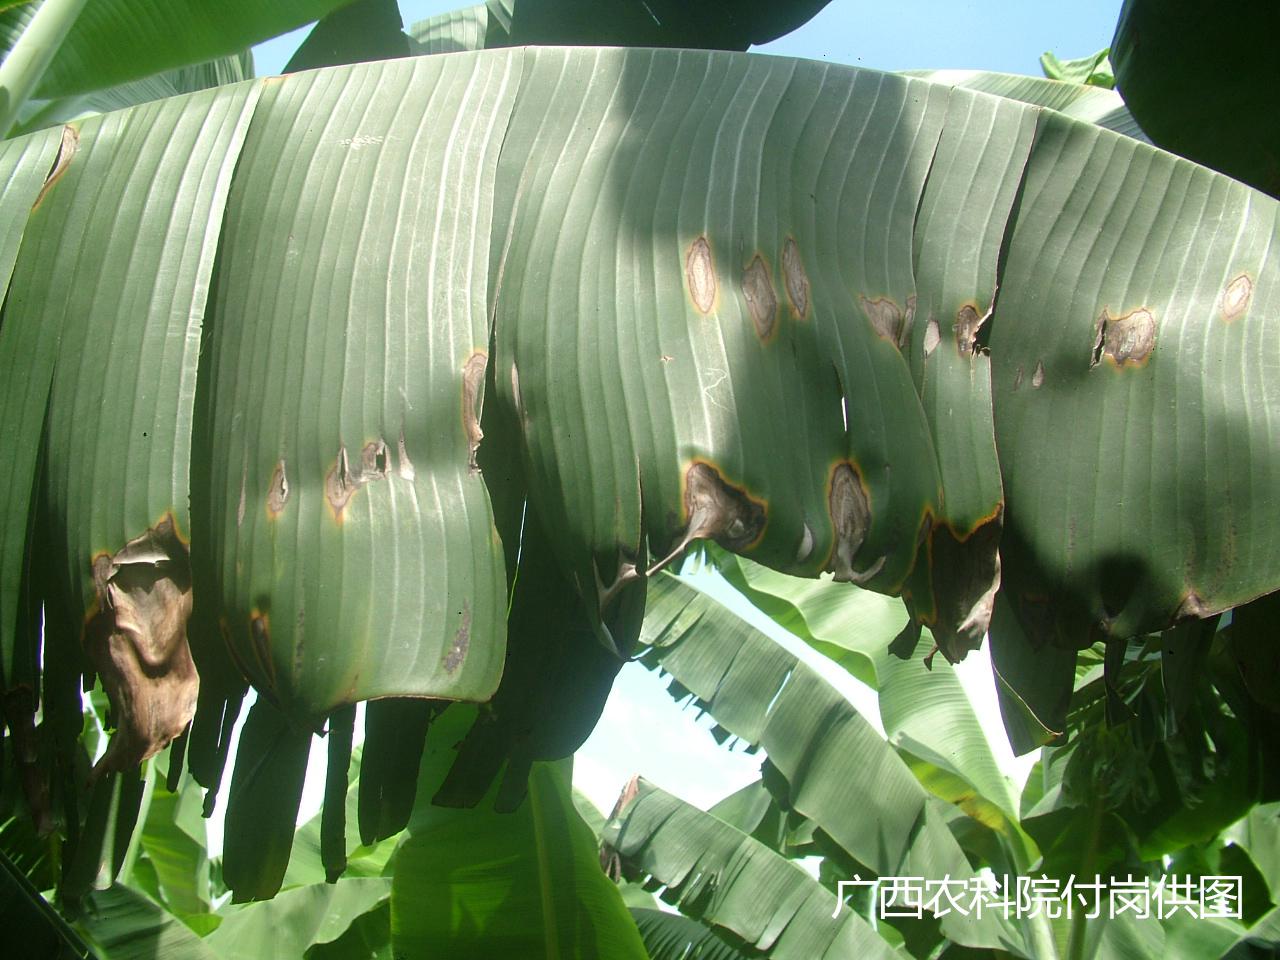
Plant: Banana
Disease: banana cordana leaf spot